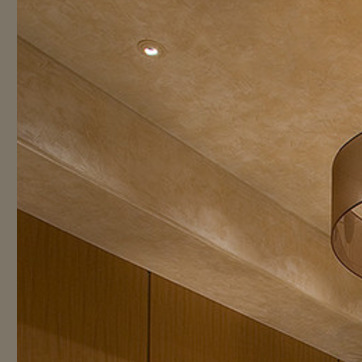
Material: painted